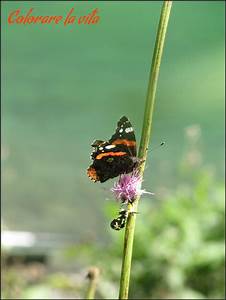
Label: butterfly